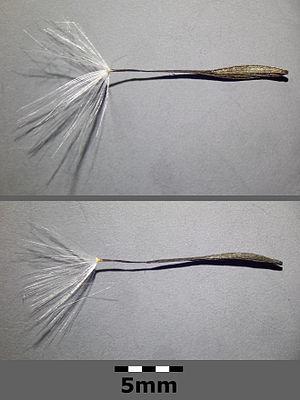
La Laitue des vignes, Laitue effilée ou Laitue osier est une plante bisannuelle ou vivace, surtout méditerranéenne, le plus souvent de petite taille, appartenant au genre Lactuca et à la famille des Astéracées.